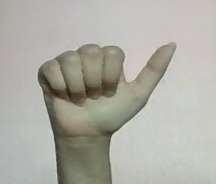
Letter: dhad